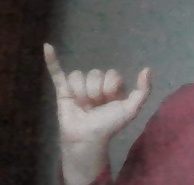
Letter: ya